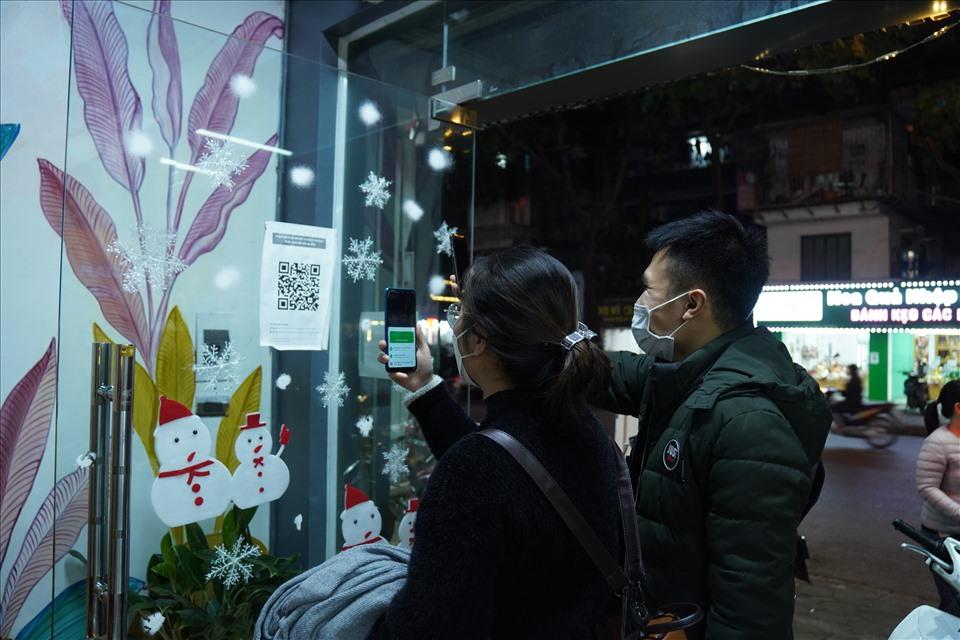
có hai người đang đứng quét mã ở trên cửa